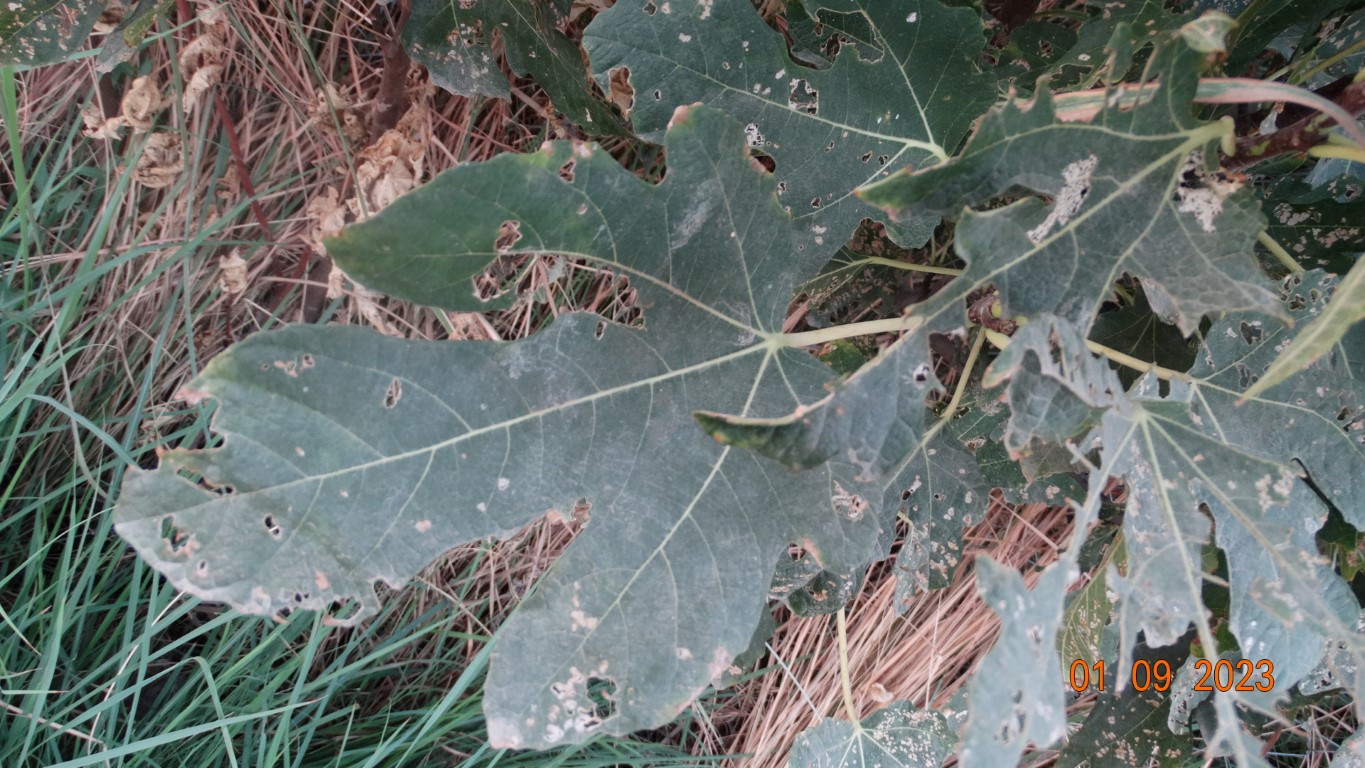
Label: infected